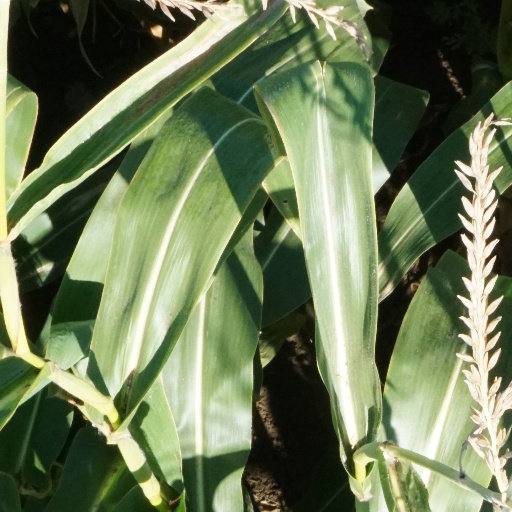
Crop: maize; corn